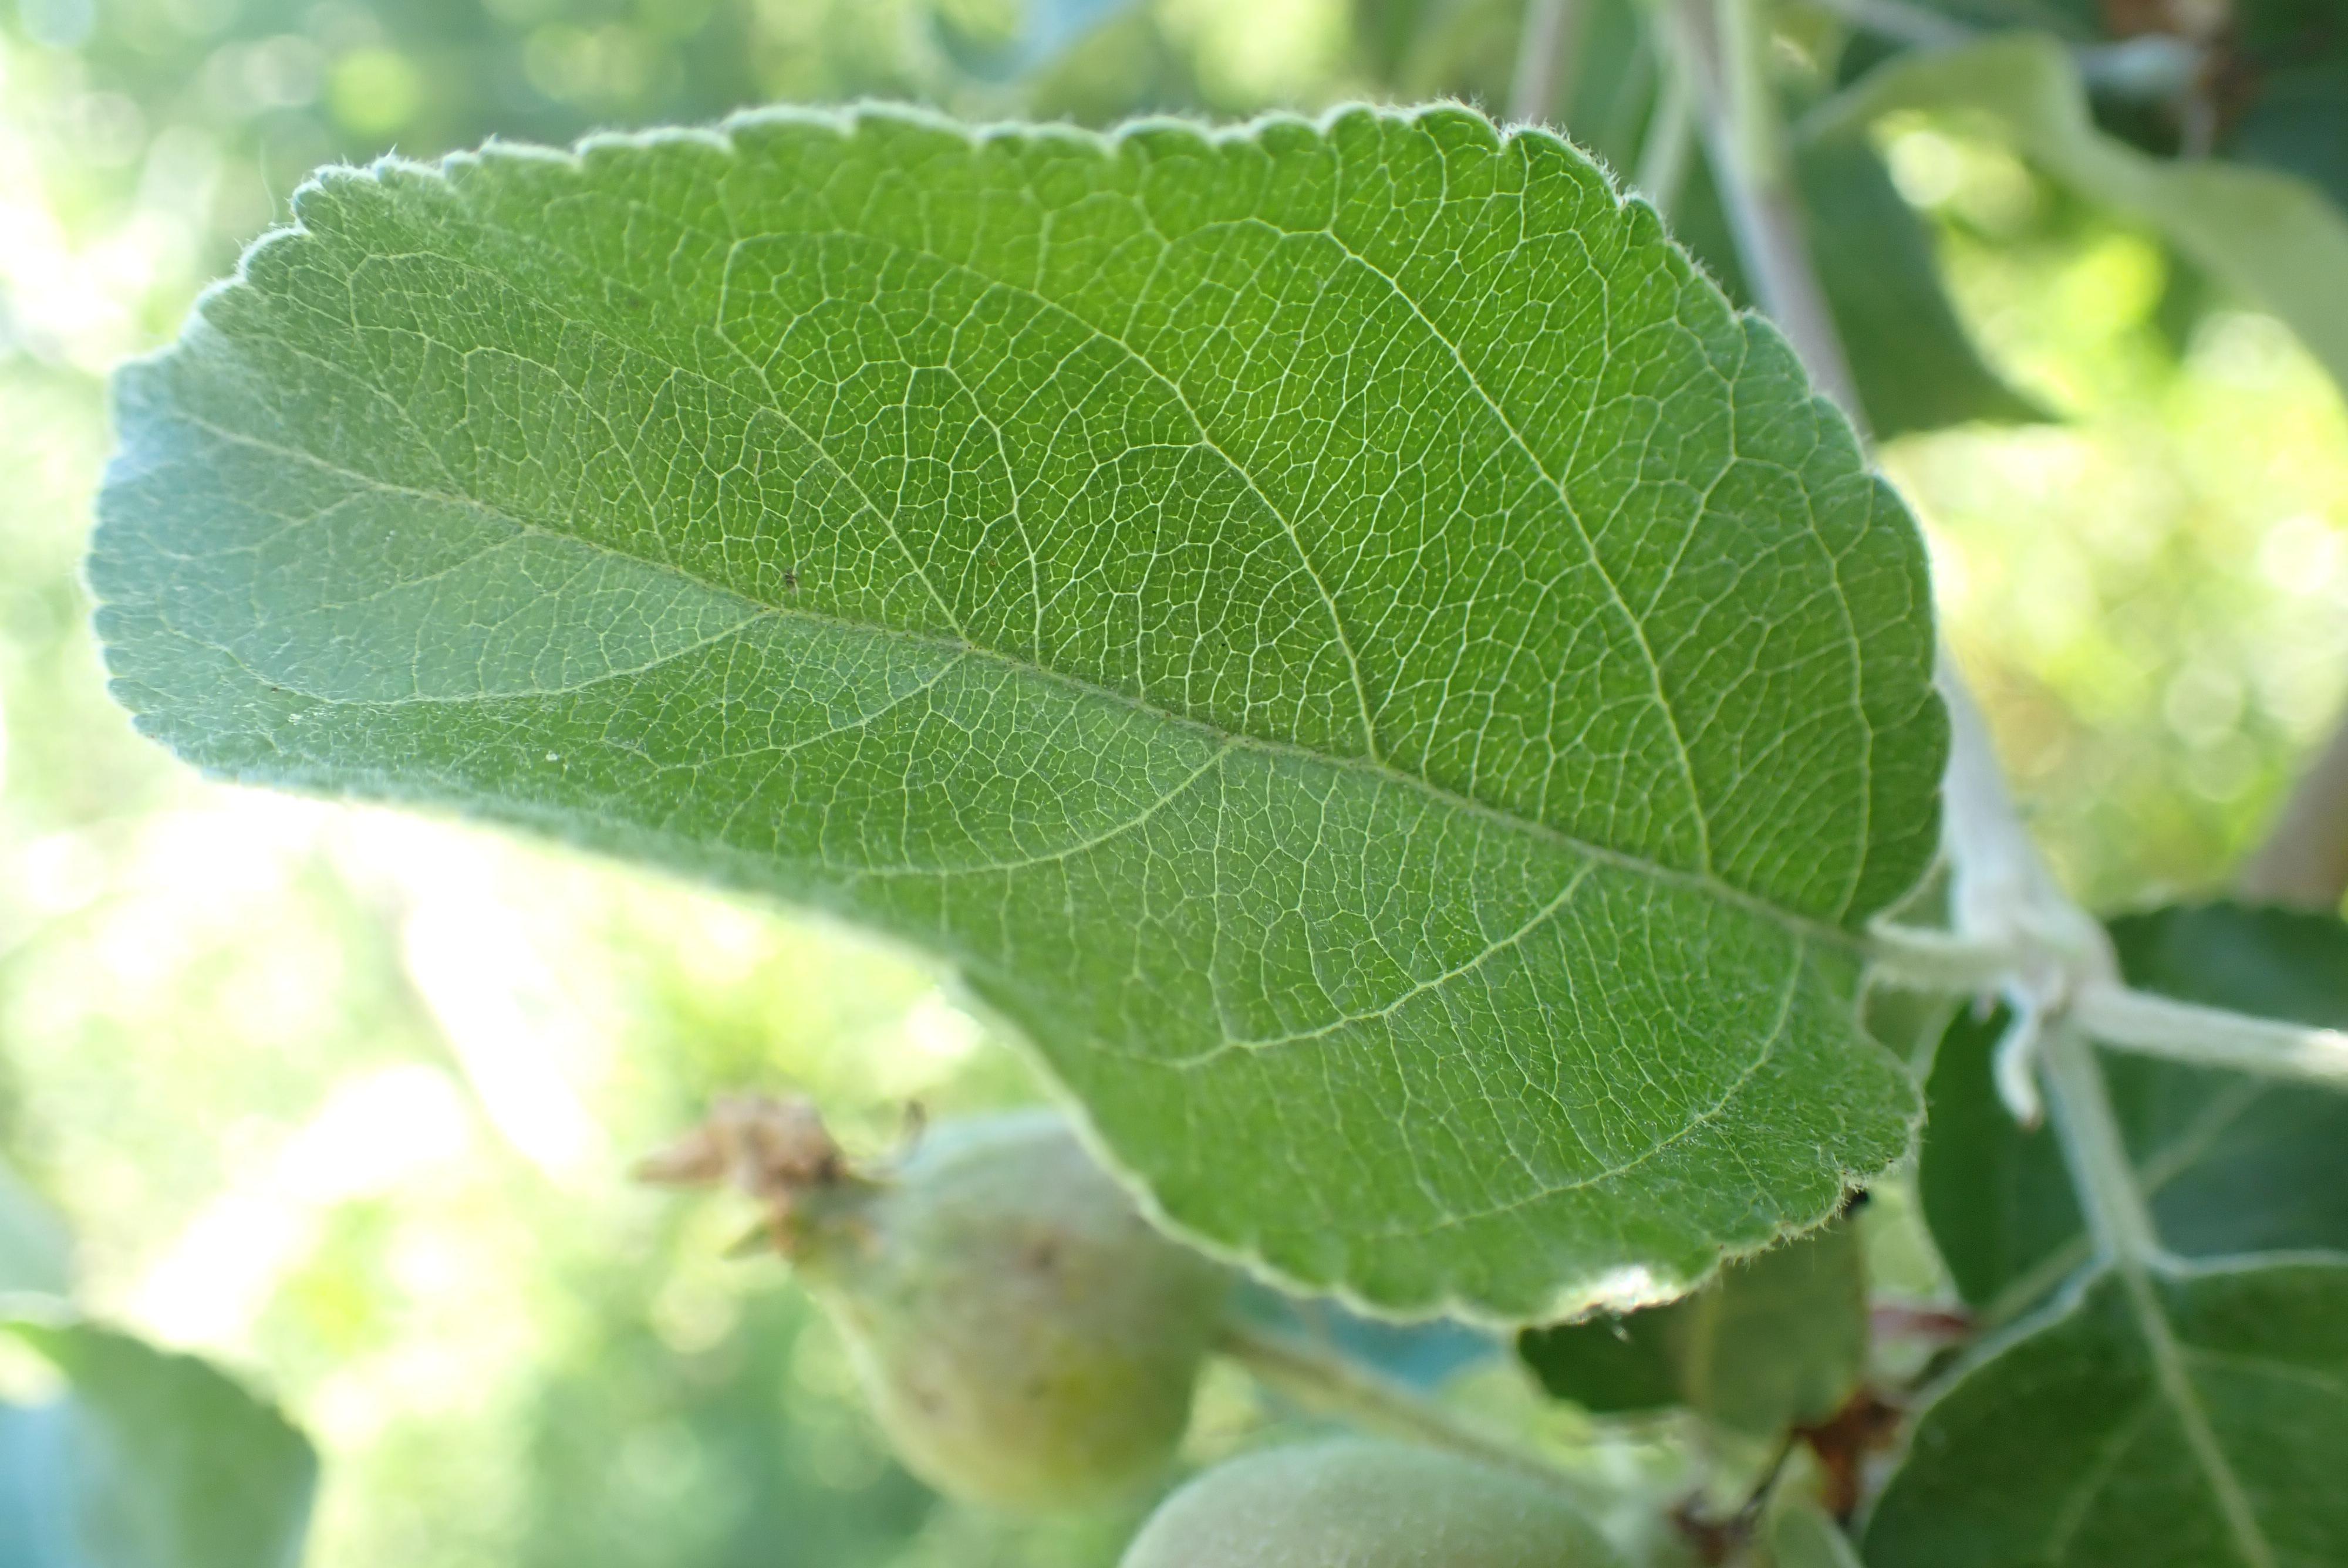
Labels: healthy